2300 Arena

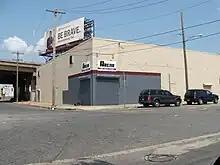
The venue's original entrance at the corner of South Swanson Street and West Ritner Street on July 11, 2009

The southern part of the building gained worldwide recognition when it served as ECW Arena, home of professional wrestling promotion Extreme Championship Wrestling from May 1993 until the promotion's closure in April 2001. The promotion was charged $1,000 per month by Stein & Silverman Family Partnership, Inc. to rent the venue, and was also responsible for any damage caused by its performers.